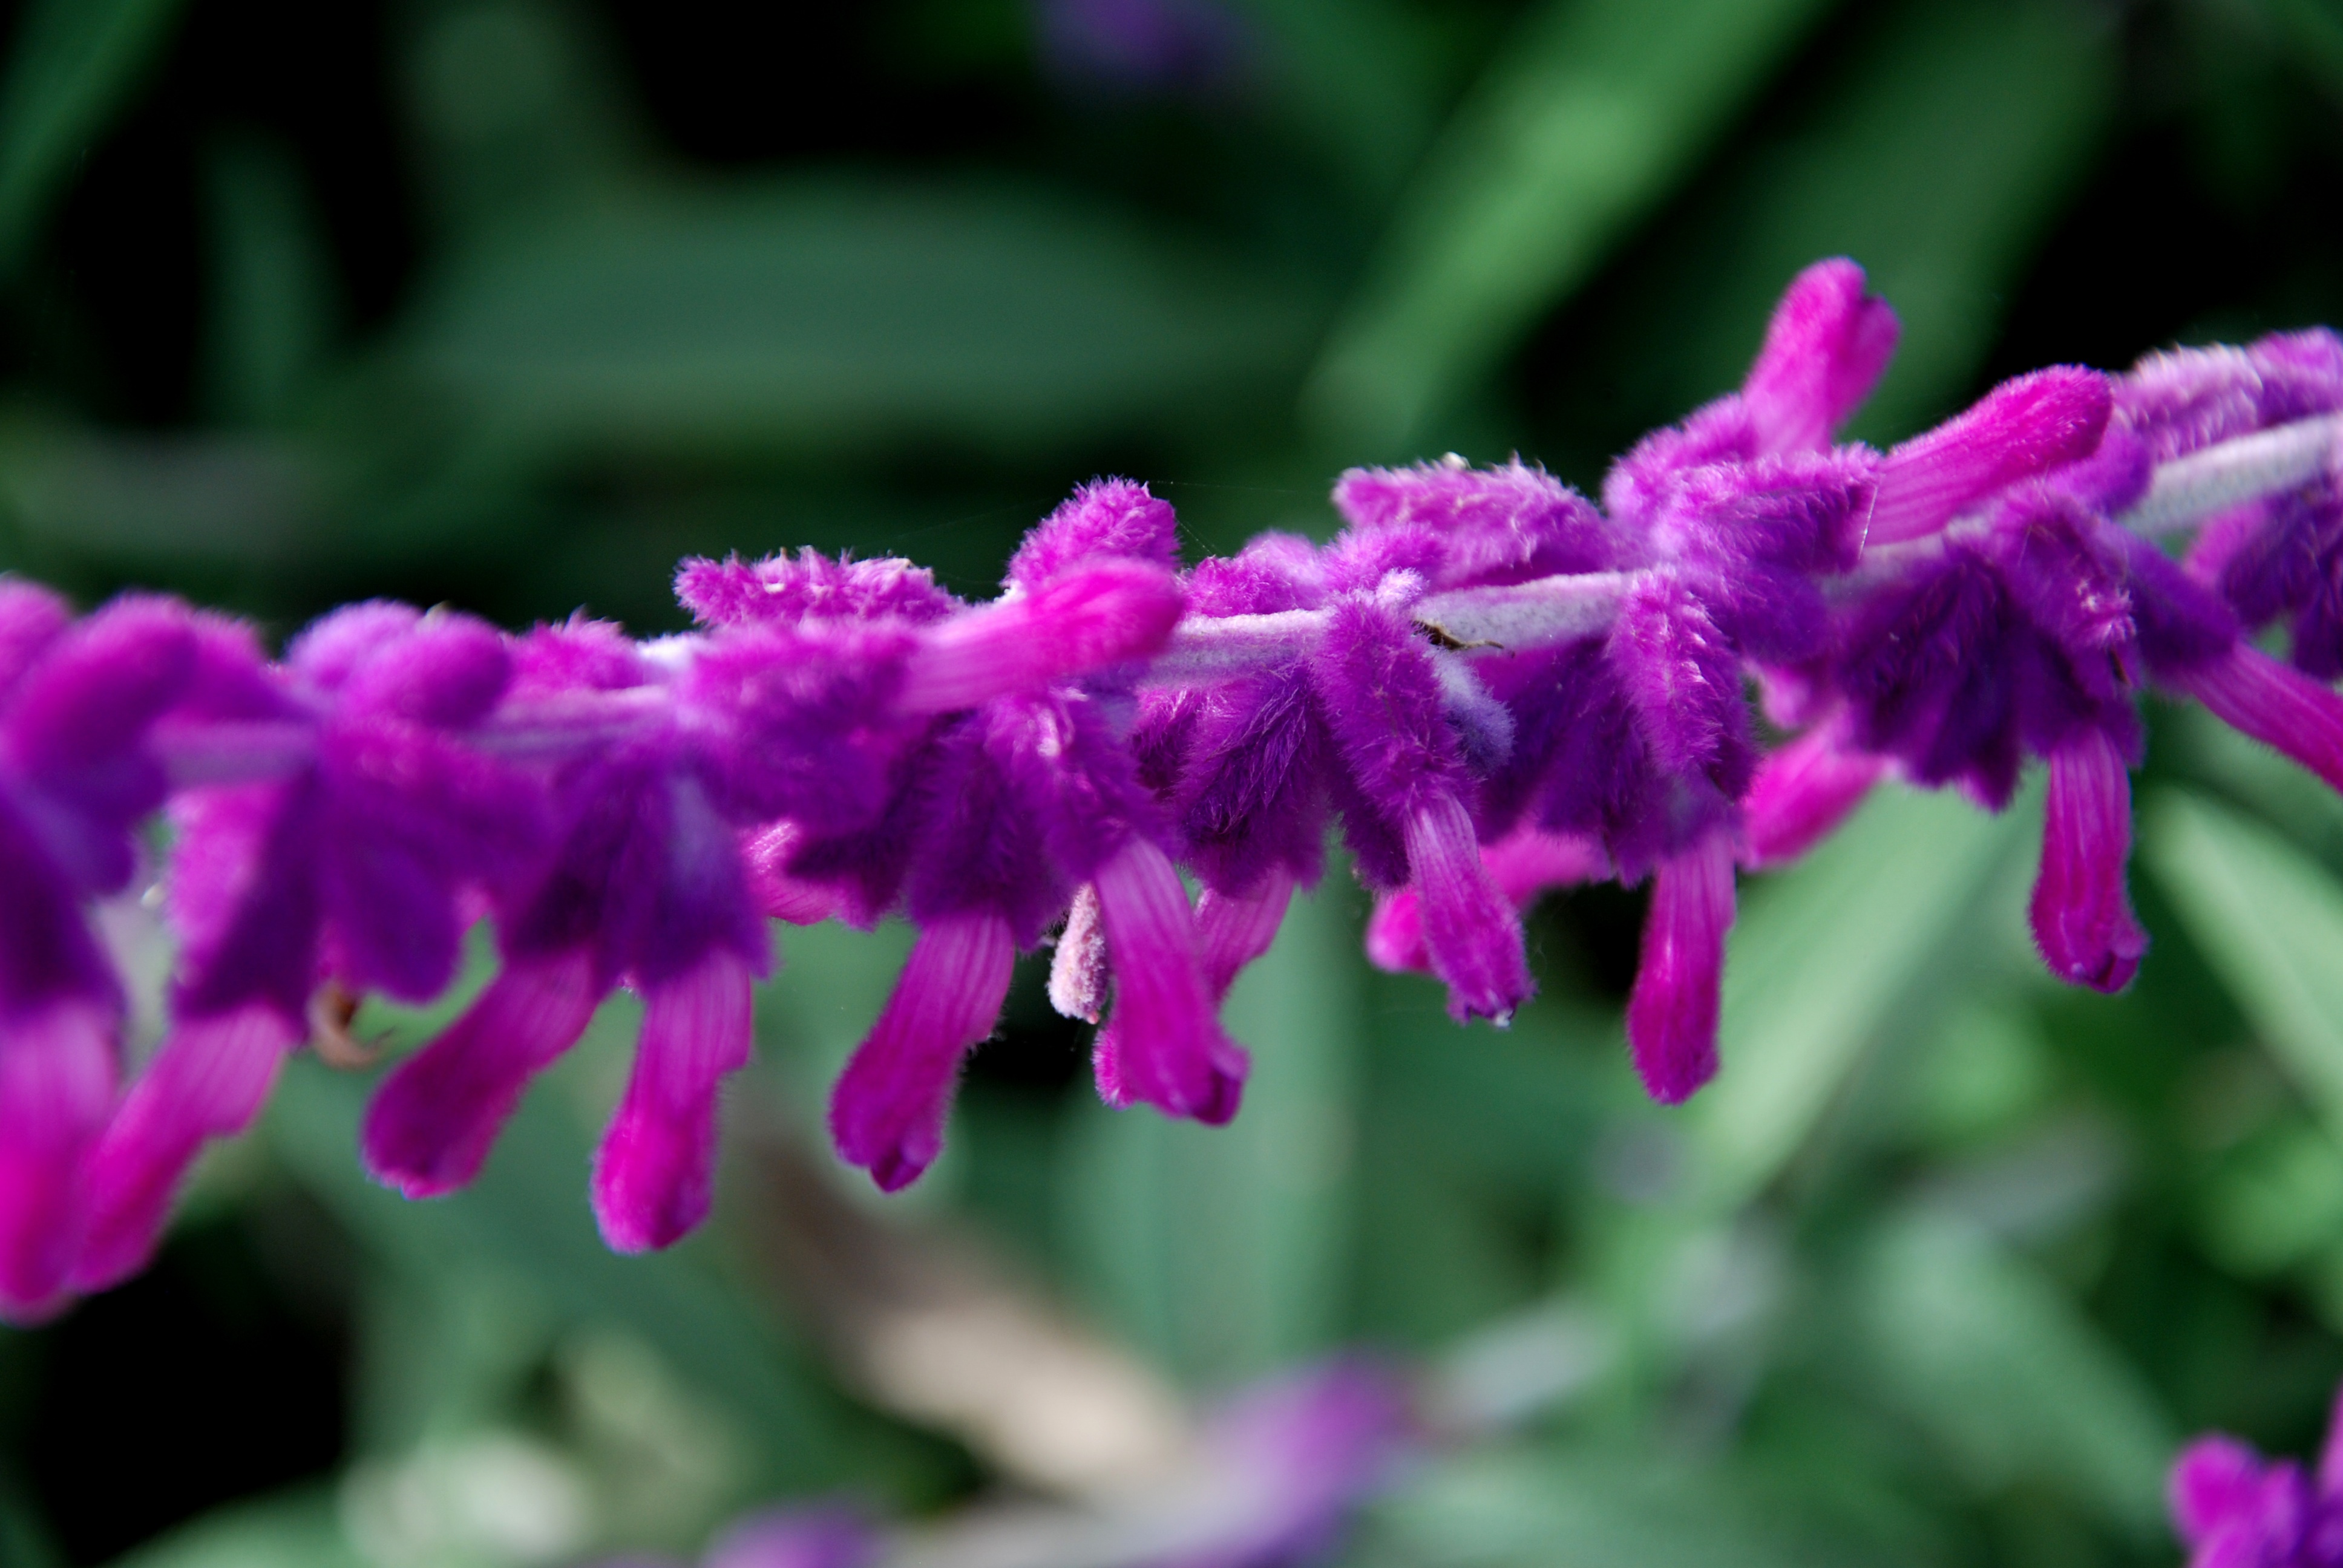
nature, blossom, plant, flower, petal, herb, botany, pink, flora, wildflower, close up, shrub, macro photography, flowering plant, annual plant, land plant